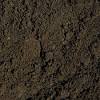
Soil type: Black Soil